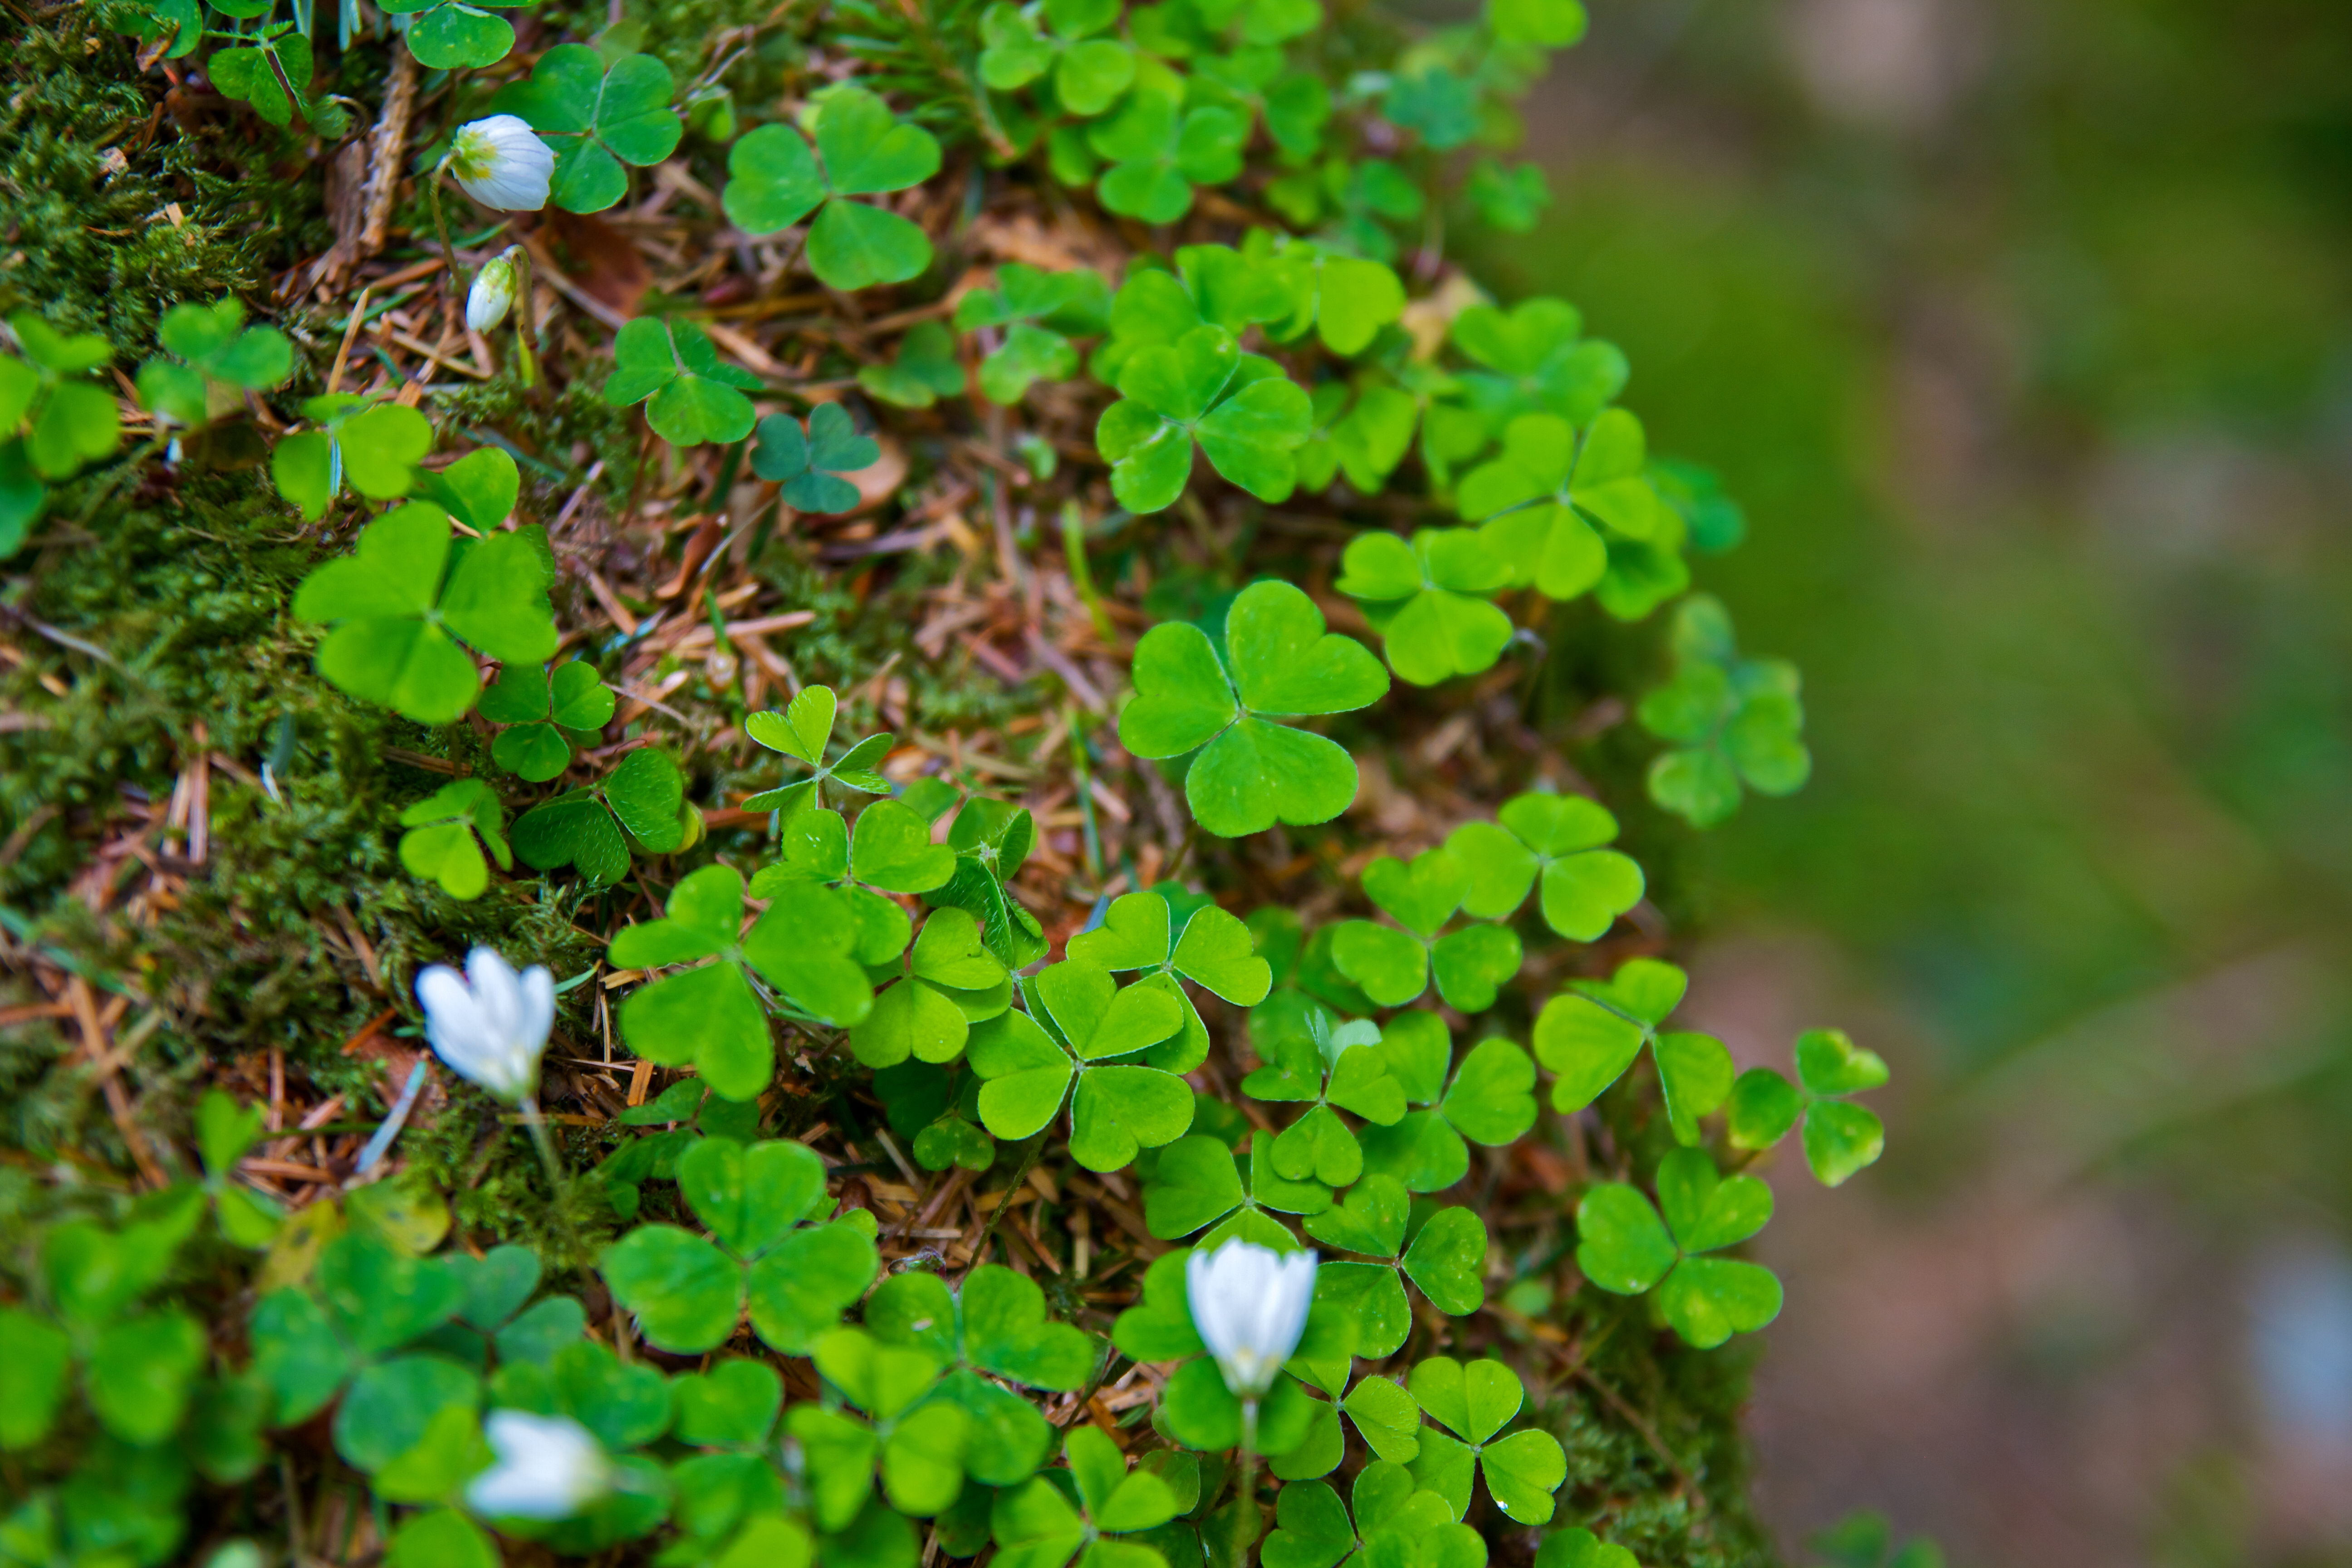
tree, nature, forest, branch, sharp, plant, leaf, flower, vacation, green, produce, macro, autumn, botany, trip, flora, clover, wildflower, cool, shrub, deciduous, ireland, woodland, dof, clovers, dublin, 1750, macro photography, pwnature, flowering plant, 7dtamron, annual plant, woody plant, land plant